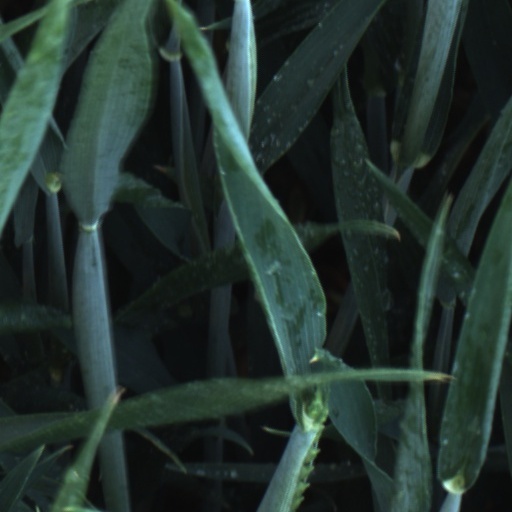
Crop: wheat